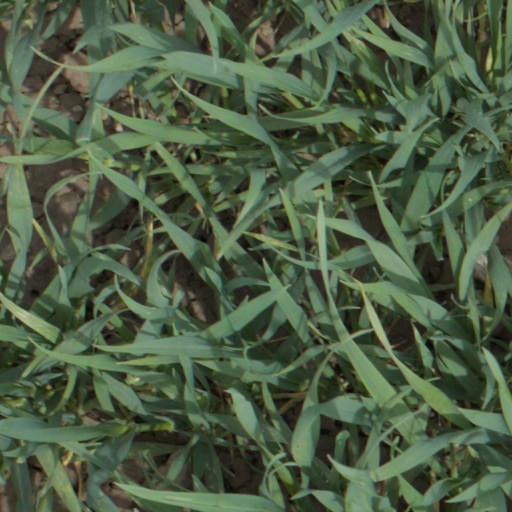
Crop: wheat